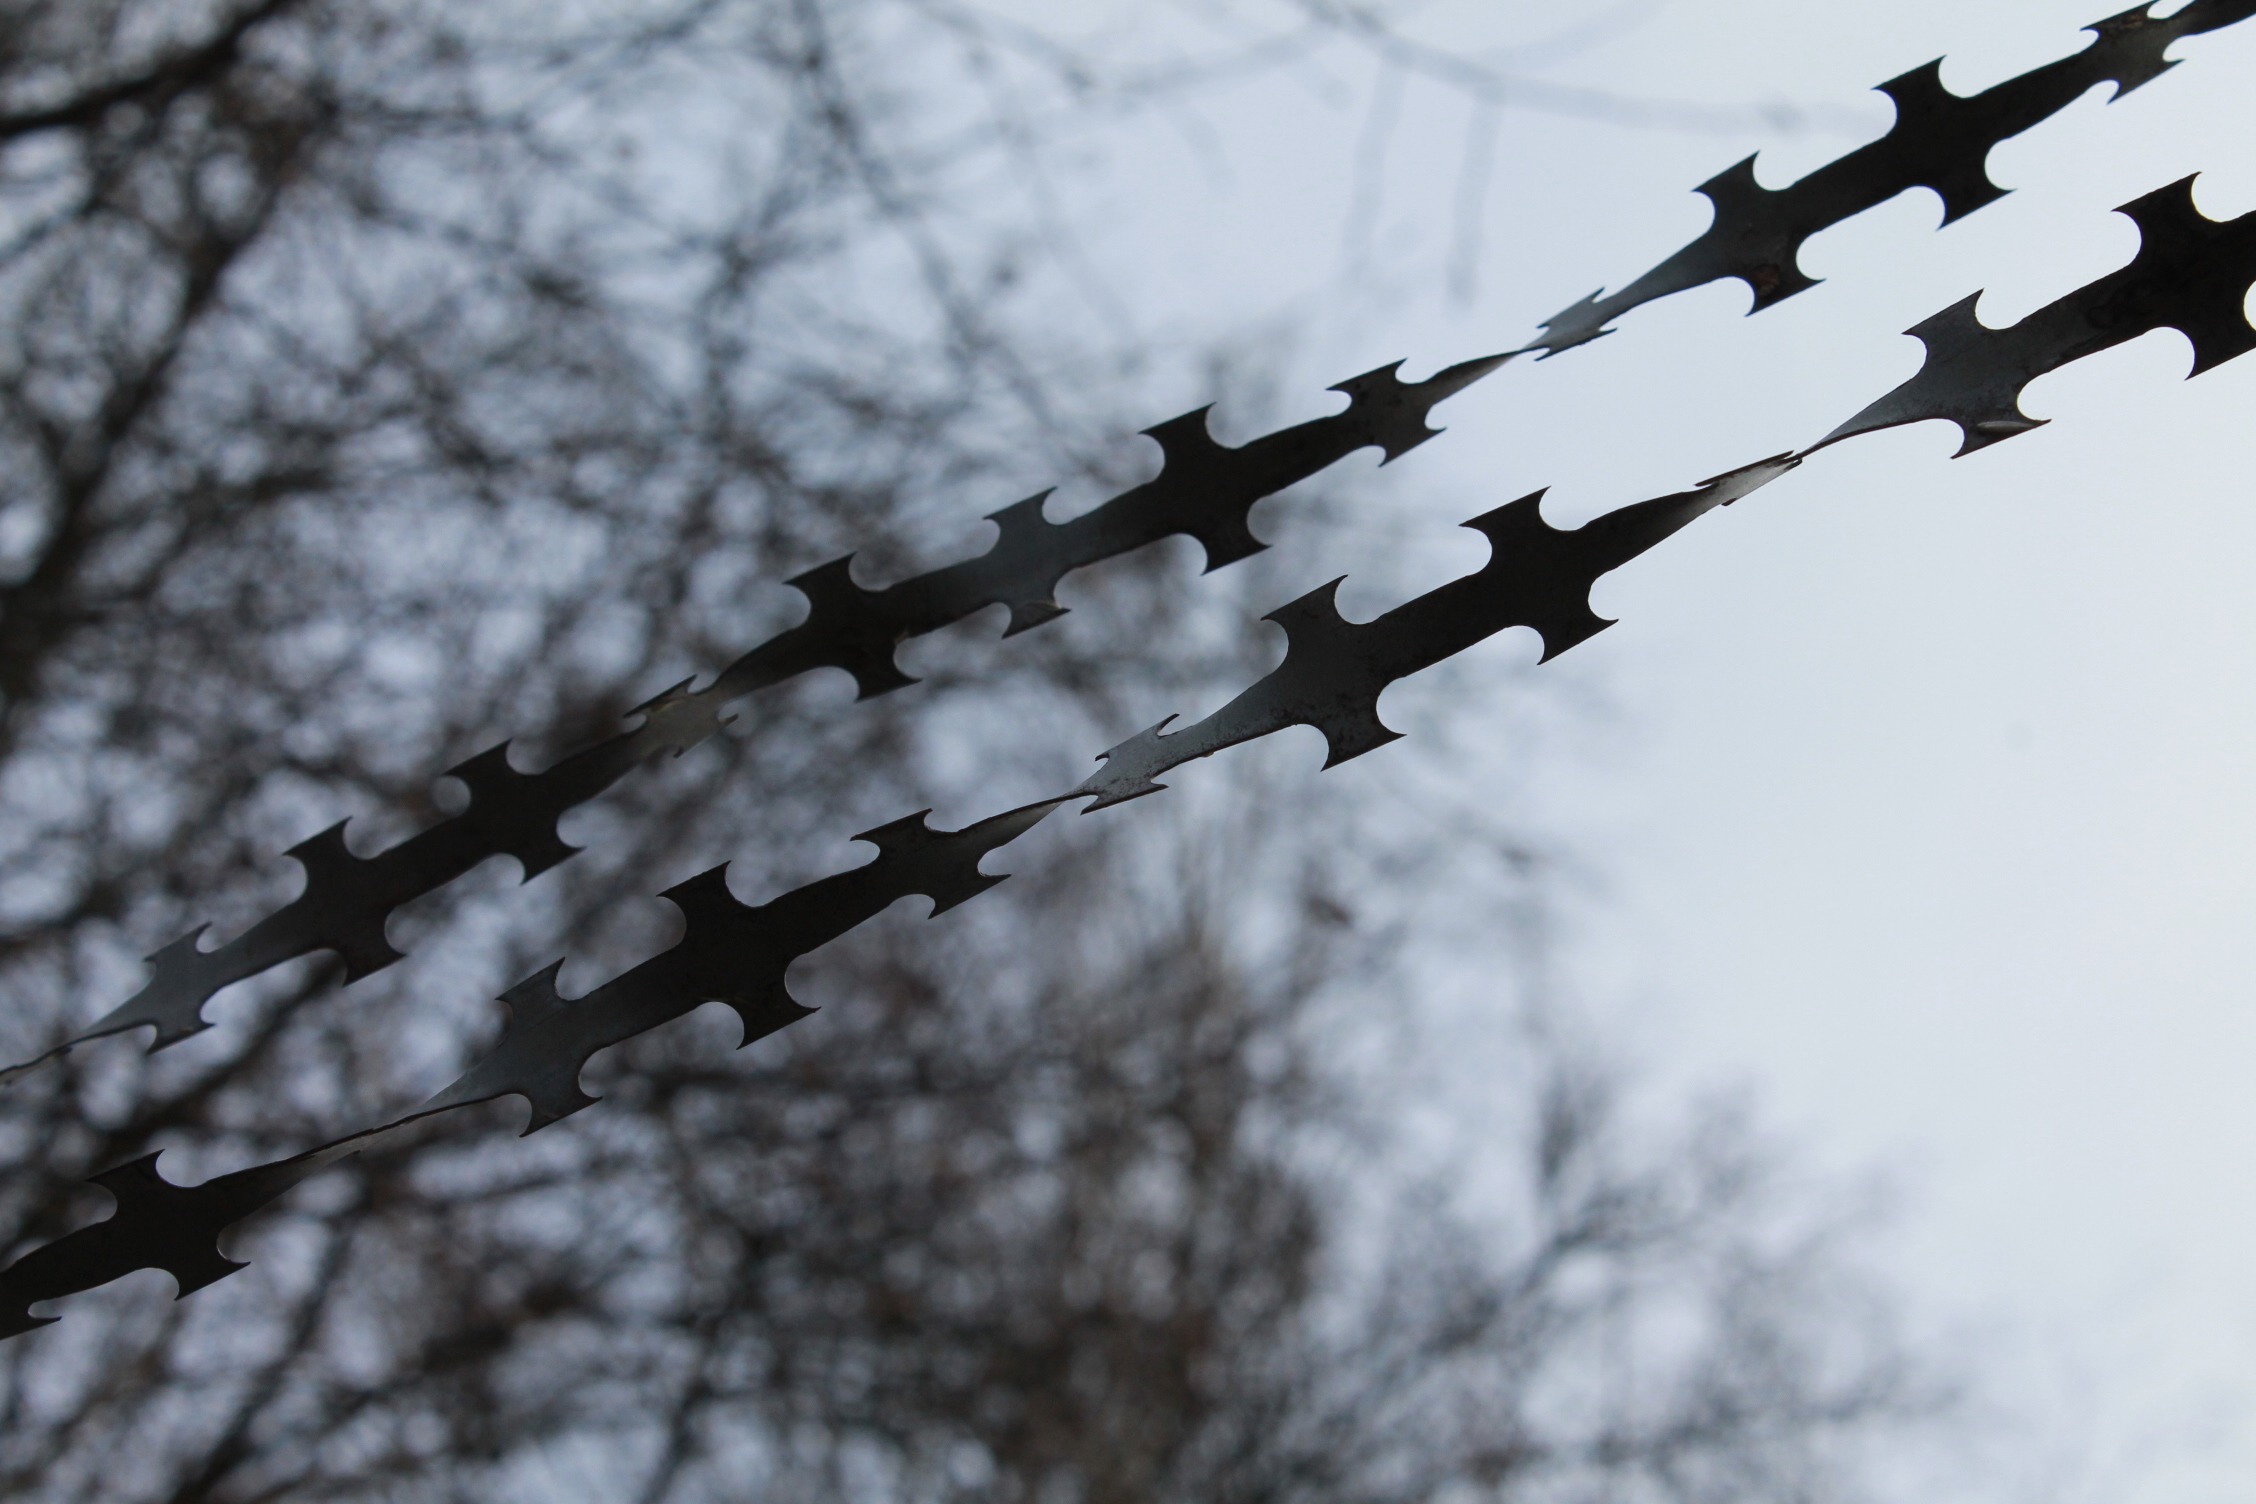
tree, branch, snow, winter, fence, barbed wire, flower, frost, weather, monochrome, season, twig, secure, freezing, natodraht, outdoor structure, wire fencing, home fencing, tape barbed wire, razor wire